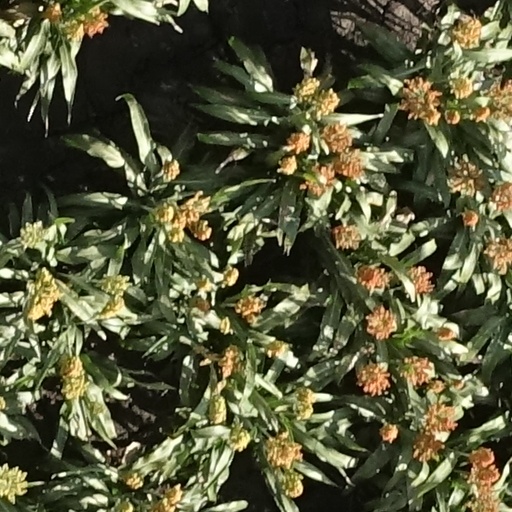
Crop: sorghum